Polish areas annexed by Nazi Germany

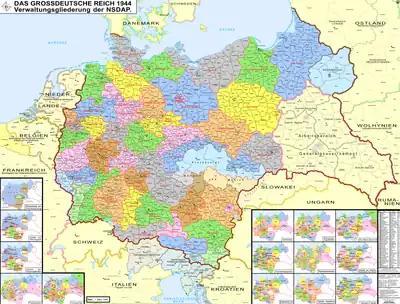
Map of Nazi Germany showing its administrative subdivisions, the "Gaue" and "Reichsgaue" and annexed areas in 1944

On 8 and 13 September 1939, the German military district in the area of Posen, commanded by general , and West Prussia, commanded by general Walter Heitz, were established in conquered Greater Poland and Pomerelia, respectively. Based on laws of 21 May 1935 and 1 June 1938, the "Wehrmacht" delegated civil administrative powers to Chiefs of Civil Administration (CdZ). Hitler appointed Arthur Greiser to become the CdZ of the Posen military district, and Danzig's Gauleiter Albert Forster to become the CdZ of the West Prussian military district. On 3 October 1939, the military districts centered on and named "Lodz" and "Krakau" were set up under command of major generals Gerd von Rundstedt and Wilhelm List, and Hitler appointed Hans Frank and Arthur Seyß-Inquart as civil heads, respectively. Thus the entirety of occupied Poland was divided into four military districts (West Prussia, Posen, Lodz, and Krakau). Frank was at the same time appointed "supreme chief administrator" for all occupied territories.